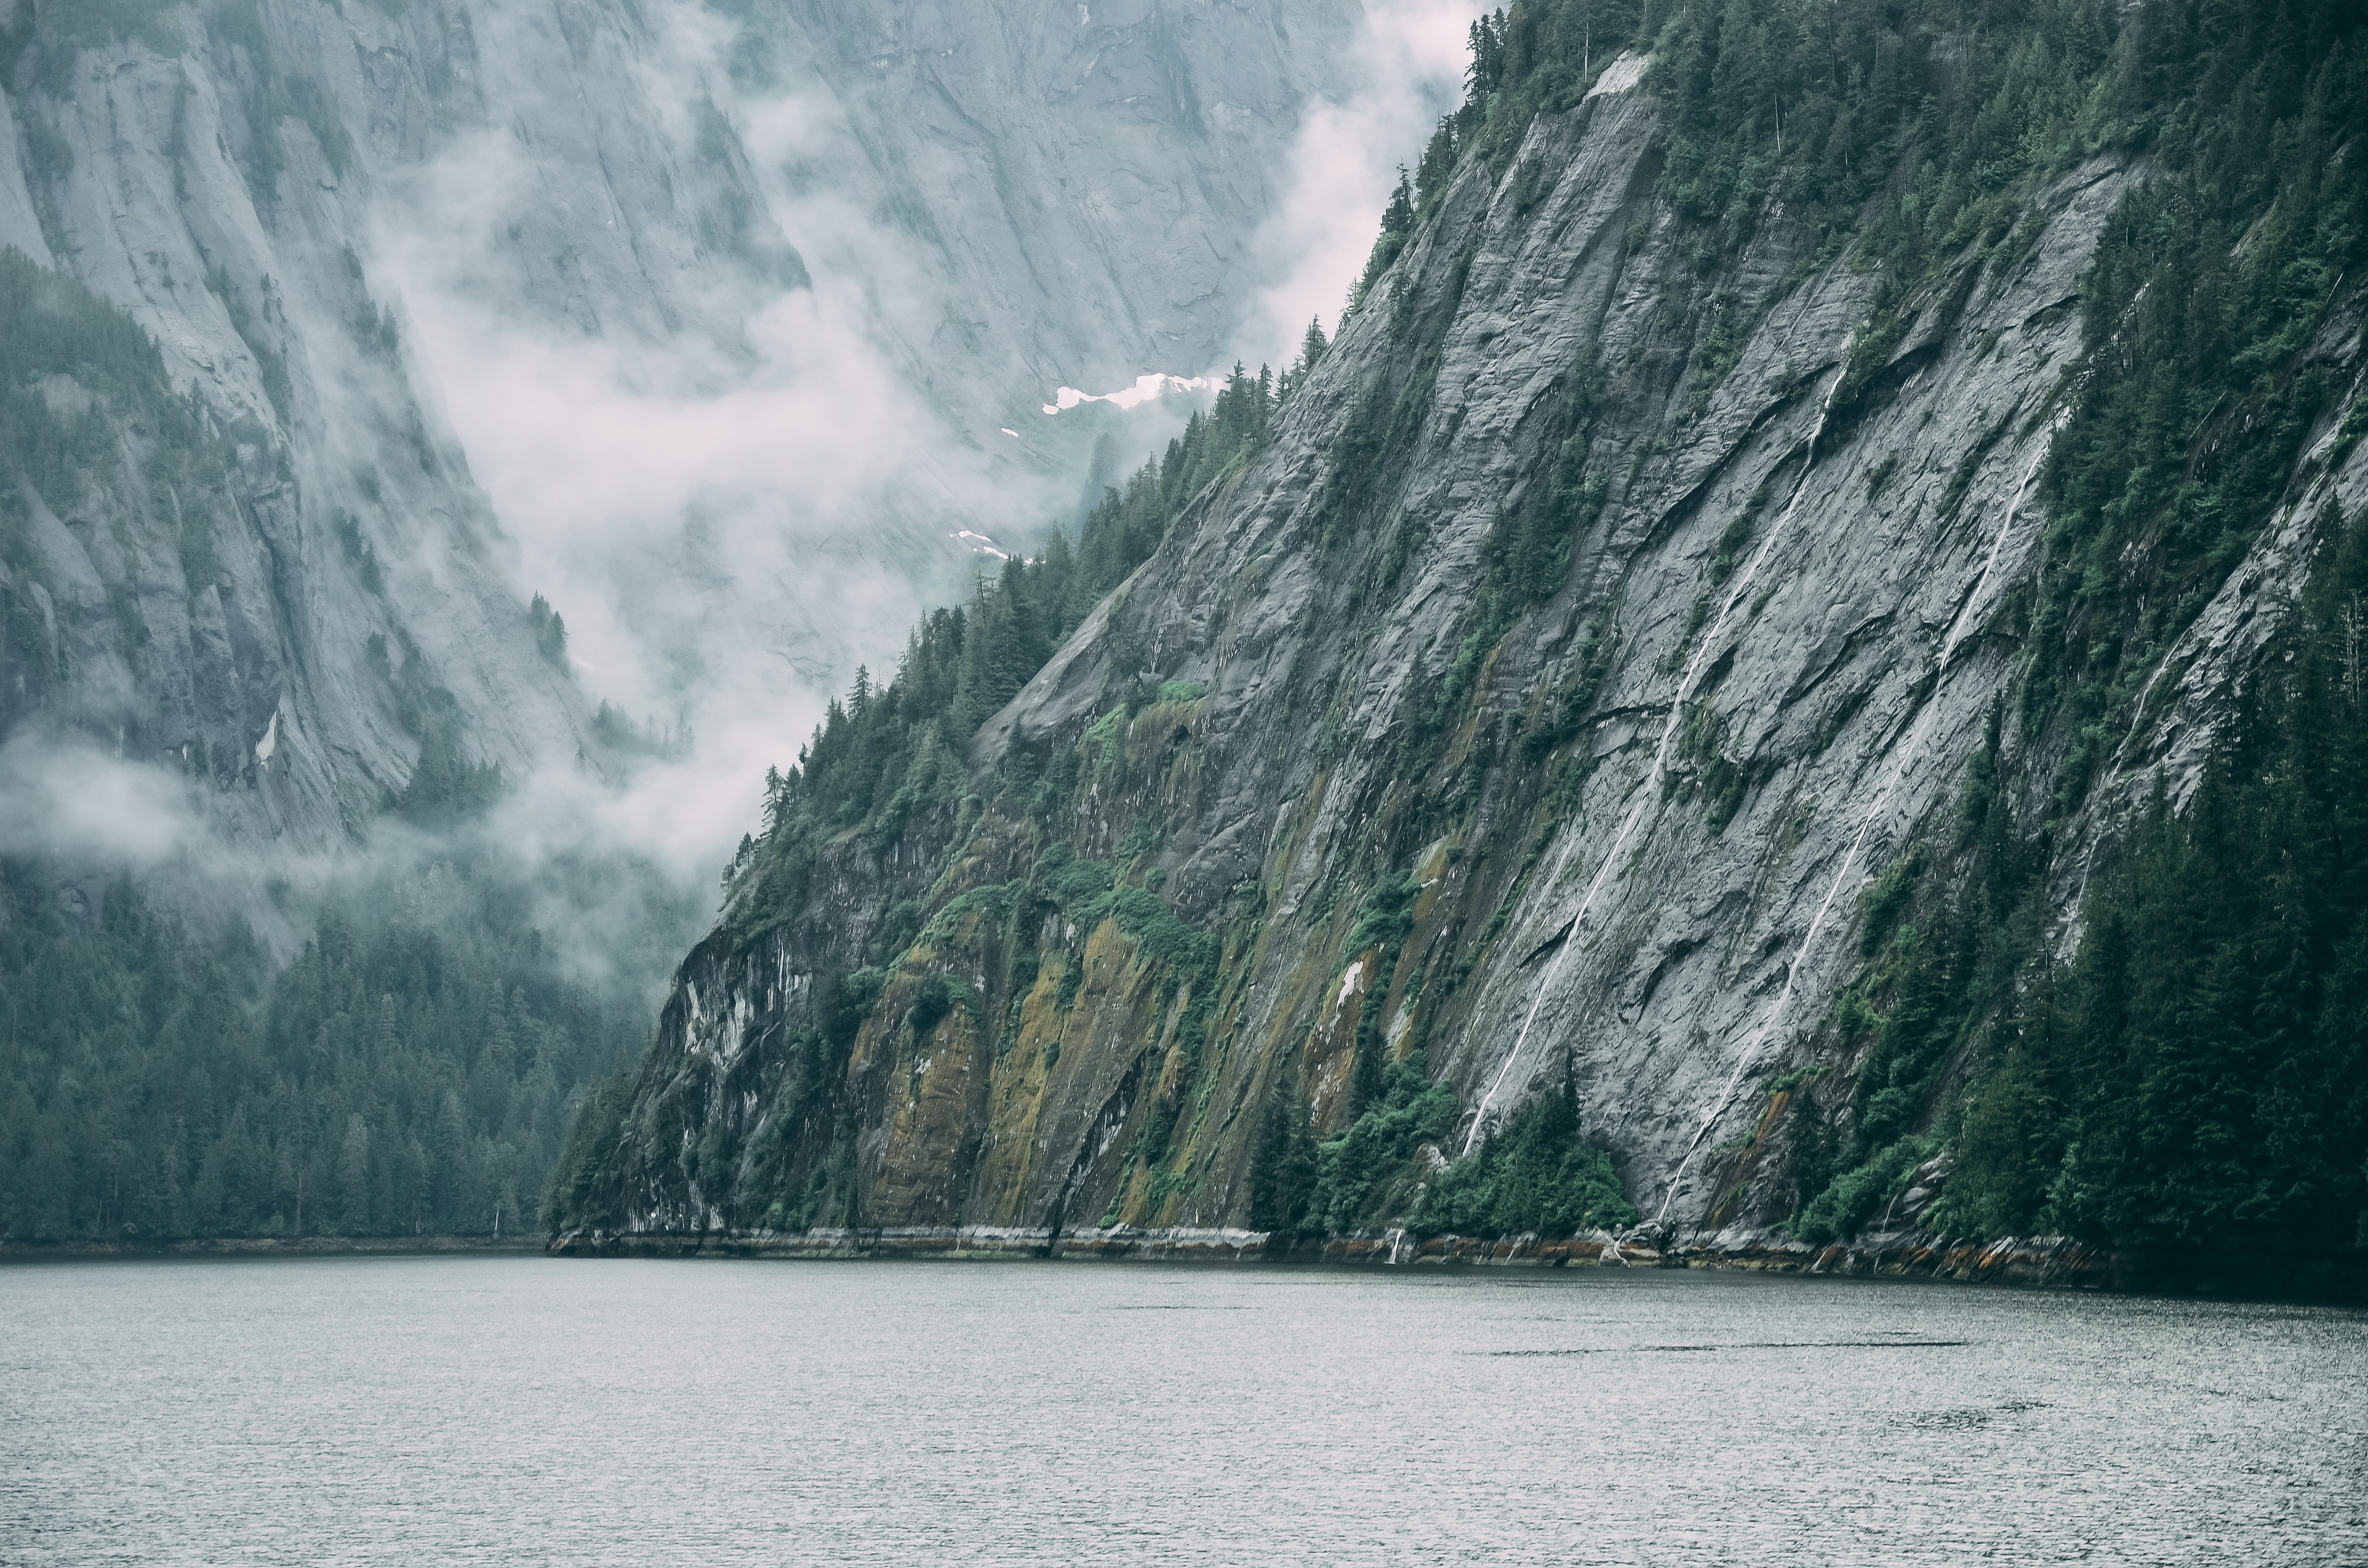
sea, coast, tree, water, nature, outdoor, wilderness, mountain, lake, river, mountain range, stone, cliff, pine, scenic, glacier, natural, bay, fjord, terrain, outdoors, mountain lake, loch, landform, nature landscape, geographical feature, atmospheric phenomenon, glacial landform